HMS Regulus (1785)

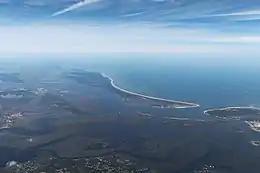
Cumberland Island, where "Regulus" was serving when the War of 1812 ended

When the American Revolutionary War began in 1775 a need was found for heavily armed ships that could fight in the shallow coastal waters of North America, where two-decked third-rates could not safely sail, and so the "Roebuck" class of nineteen ships, alongside the similar "Adventure" class, was ordered to the specifications of the original ships to fill this need. The frigate classes that had overtaken the 44-gun ship as the preferred design for cruisers were at this point still mostly armed with 9- and 12-pounder guns, and it was expected that the class's heavier 18-pounders would provide them with an advantage over these vessels. Frigates with larger armaments would go on to be built by the Royal Navy later on in the American Revolutionary War, but these ships were highly expensive and so "Regulus" and her brethren continued to be built as a cheaper alternative.